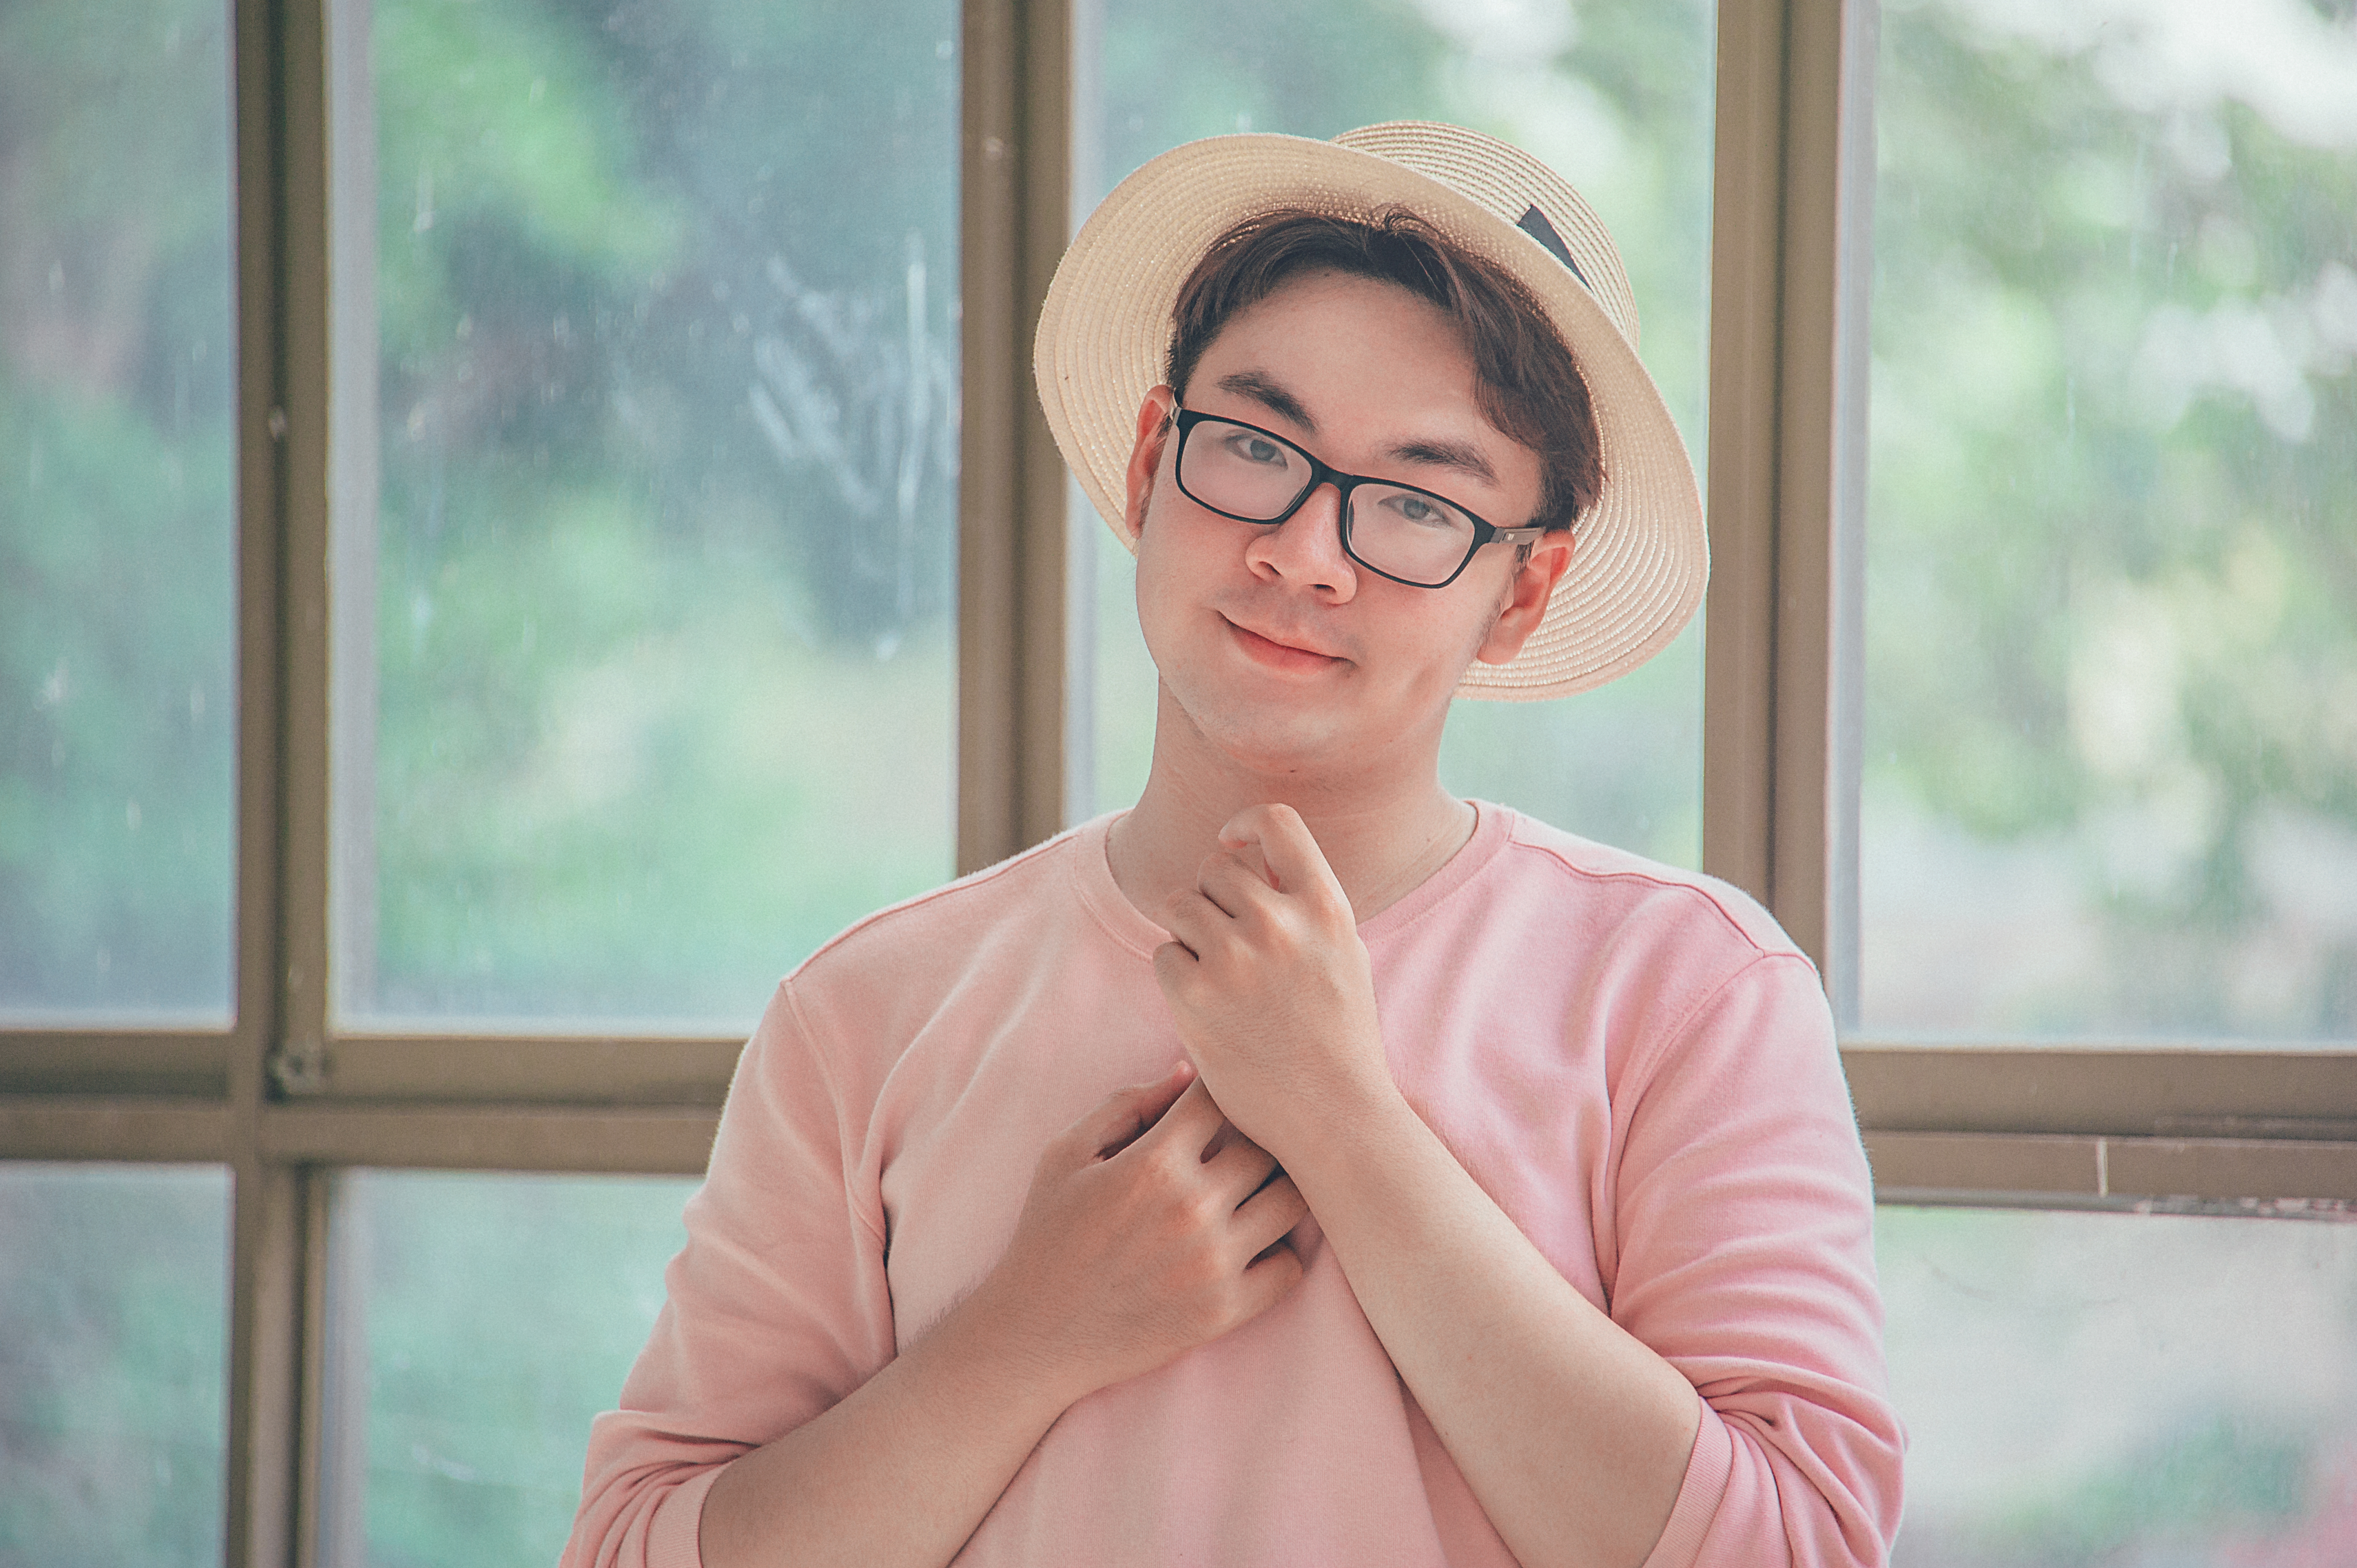
love, cute, portrait, beautiful, happy, man, hat, pink, skin, glasses, vision care, eyewear, beauty, girl, lady, shoulder, smile, eye, brown hair, happiness, fun, portrait photography, neck